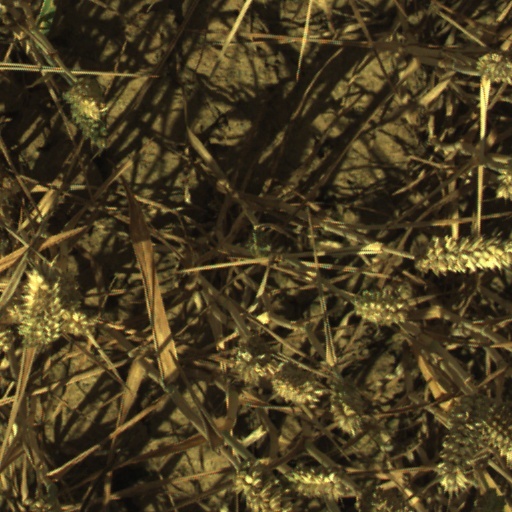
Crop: wheat